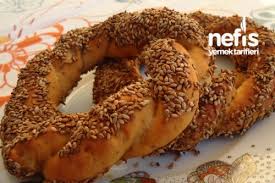
Yemek: simit